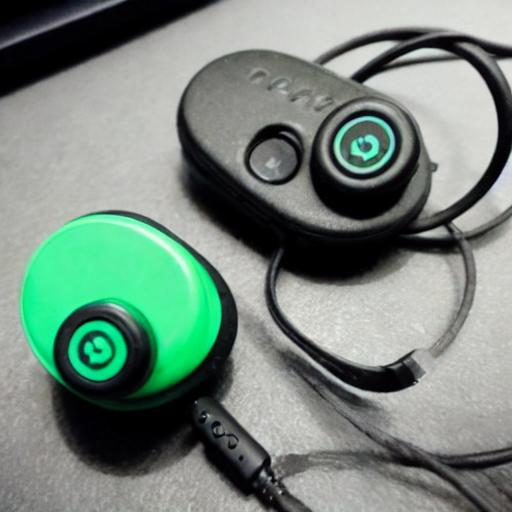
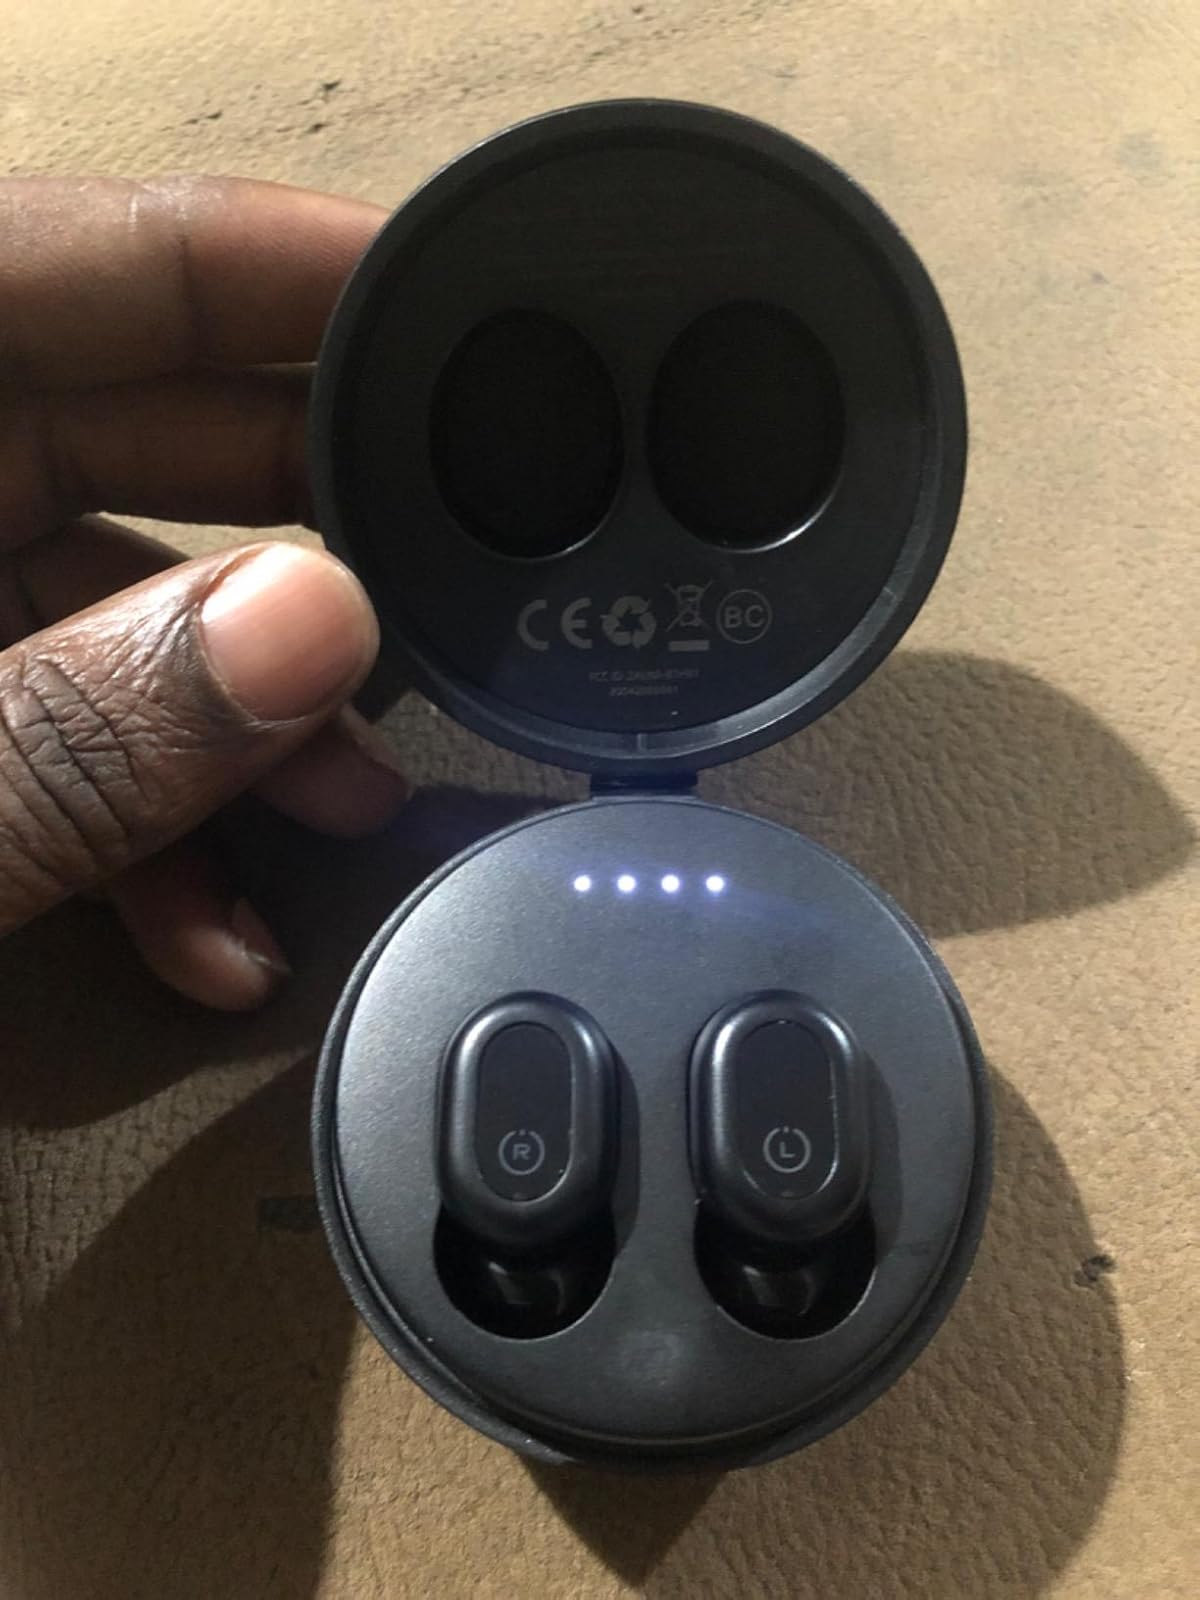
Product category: earbuds
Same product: no